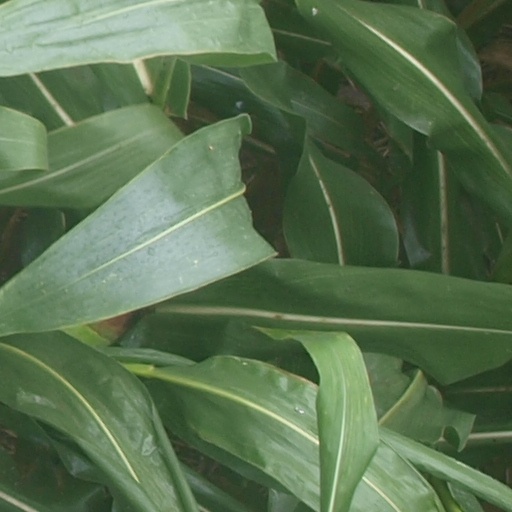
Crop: maize; corn